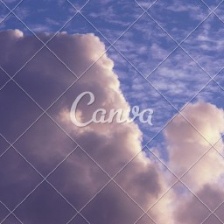
Cloud type: Cirrocumulus